Fatal Intuition

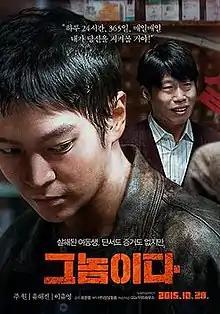
Poster

Fatal Intuition is a 2015 South Korean crime thriller film written and directed by Yun Jun-hyeong.